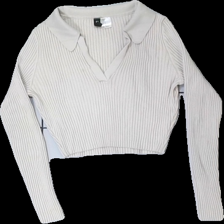
View: front
Type: Top
Category: Ladies
Brand: Not in the list
Brand text on label: Divided (H&M)
Colors: Beige
Material: 52% cotton, 48% acrylic
Cut: Cropped, V-collar, Tight
Size: M
Smell: Minor
Price range: 100-150
Recommended usage: Reuse
Comment: Smells lightly of perfume